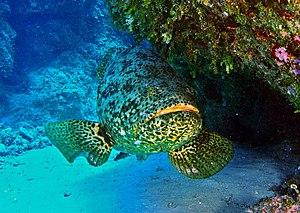
Epinephelus itajara, le mérou goliath, est l'une des deux espèces de mérous géants avec Epinephelus lanceolatus.